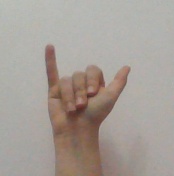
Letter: ya